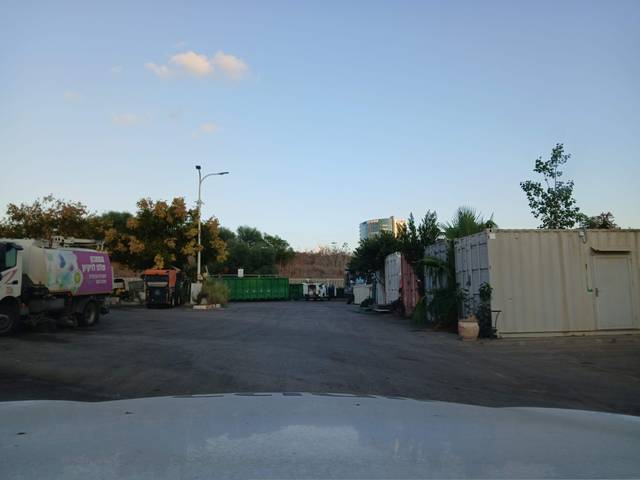
Region: Israel
Coordinates: 32.193, 34.886